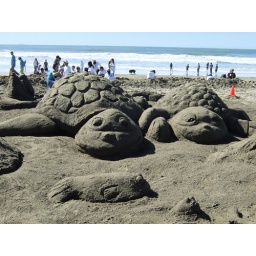
turtles in the sand